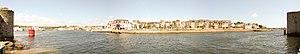
Concarneau - Le Passage vu de la Ville-Close
Lanriec est une ancienne commune du Finistère. Depuis le 21 février 1959, la commune de Lanriec est rattachée à celle de Concarneau.
Concarneau [kɔ̃.kaʁ.no] est une commune du département du Finistère dans la région Bretagne en France.